Pocketful of Sunshine

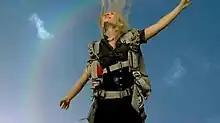
A shot from the video, where Bedingfield "escapes" from her workplace

The music video for "Pocketful of Sunshine" was directed by Alan Ferguson, who has directed music videos for Fall Out Boy, Gym Class Heroes and Katy Perry. It was released on 15 April 2008 to MTV. The video opens with Bedingfield at a work building; scenes of a child drawing a picture while his parents are fighting and a teenager drawing graffiti in a parking lot are intercut through the video. After she drops off her work, Bedingfield grabs a parachute and jumps out the window. She lands on a rooftop with a change of attire and more people following suit. While Bedingfield sings, the crowd dances. Meanwhile, a teenager is spray painting on a wall until the police arrive to arrest him. The video also cuts into scenes of Bedingfield in a red dress spinning around against the wind. In an attempt to escape, the teenager punches through the wall, entering the rooftop with Bedingfield and the backup dancers.